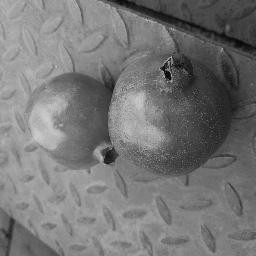
Fruit: Pomegranate
Quality: Good